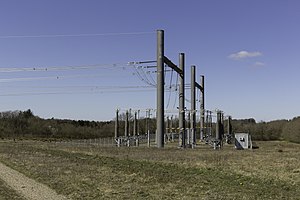
Kabelovergangsstation
En overgangsstation på højspændingsforbindelsen Kassø - Tjele sydvest for det fredede naturområde Bølling Sø hvor forbindelsen er kabellagt.
Højspændingsforbindelsen Kassø–
En kabelovergangsstation eller blot overgangsstation er et elektroteknisk anlæg hvor en elektrisk højspændingsforbindelse føres fra lufledninger til jordkabler. Overgangsstationer er normalt indhegnede da der er højspænding i lav højde.